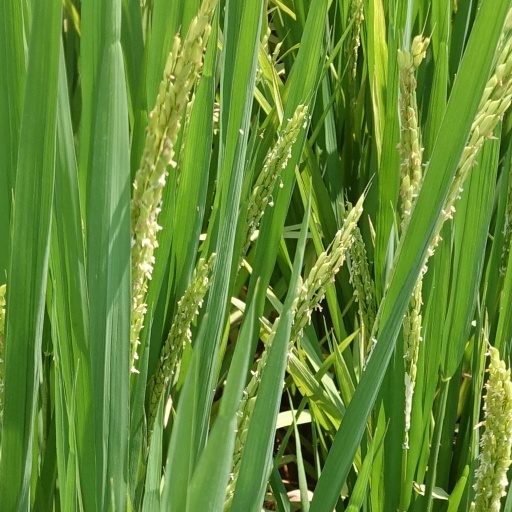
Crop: rice